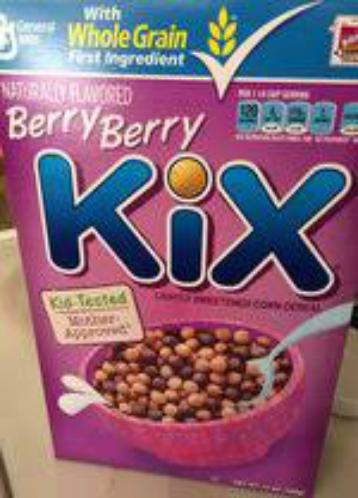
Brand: Berry Berry Kix
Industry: Food